Asian Americans in arts and entertainment

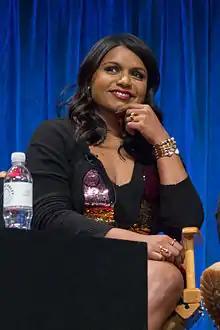
Mindy Kaling was the first South Asian American actor to be the series lead of a television show.

After landing a role on "As the World Turns", Ming-Na Wen starred as Dr. Deb Chen in the medical drama television series "ER" from 1995 to 2004 and played a lead in "The Joy Luck Club" (1993). She went on to star in other successful television series such as "Stargate Universe" and lent her voice to the protagonist in the animated film "Mulan" (1998).